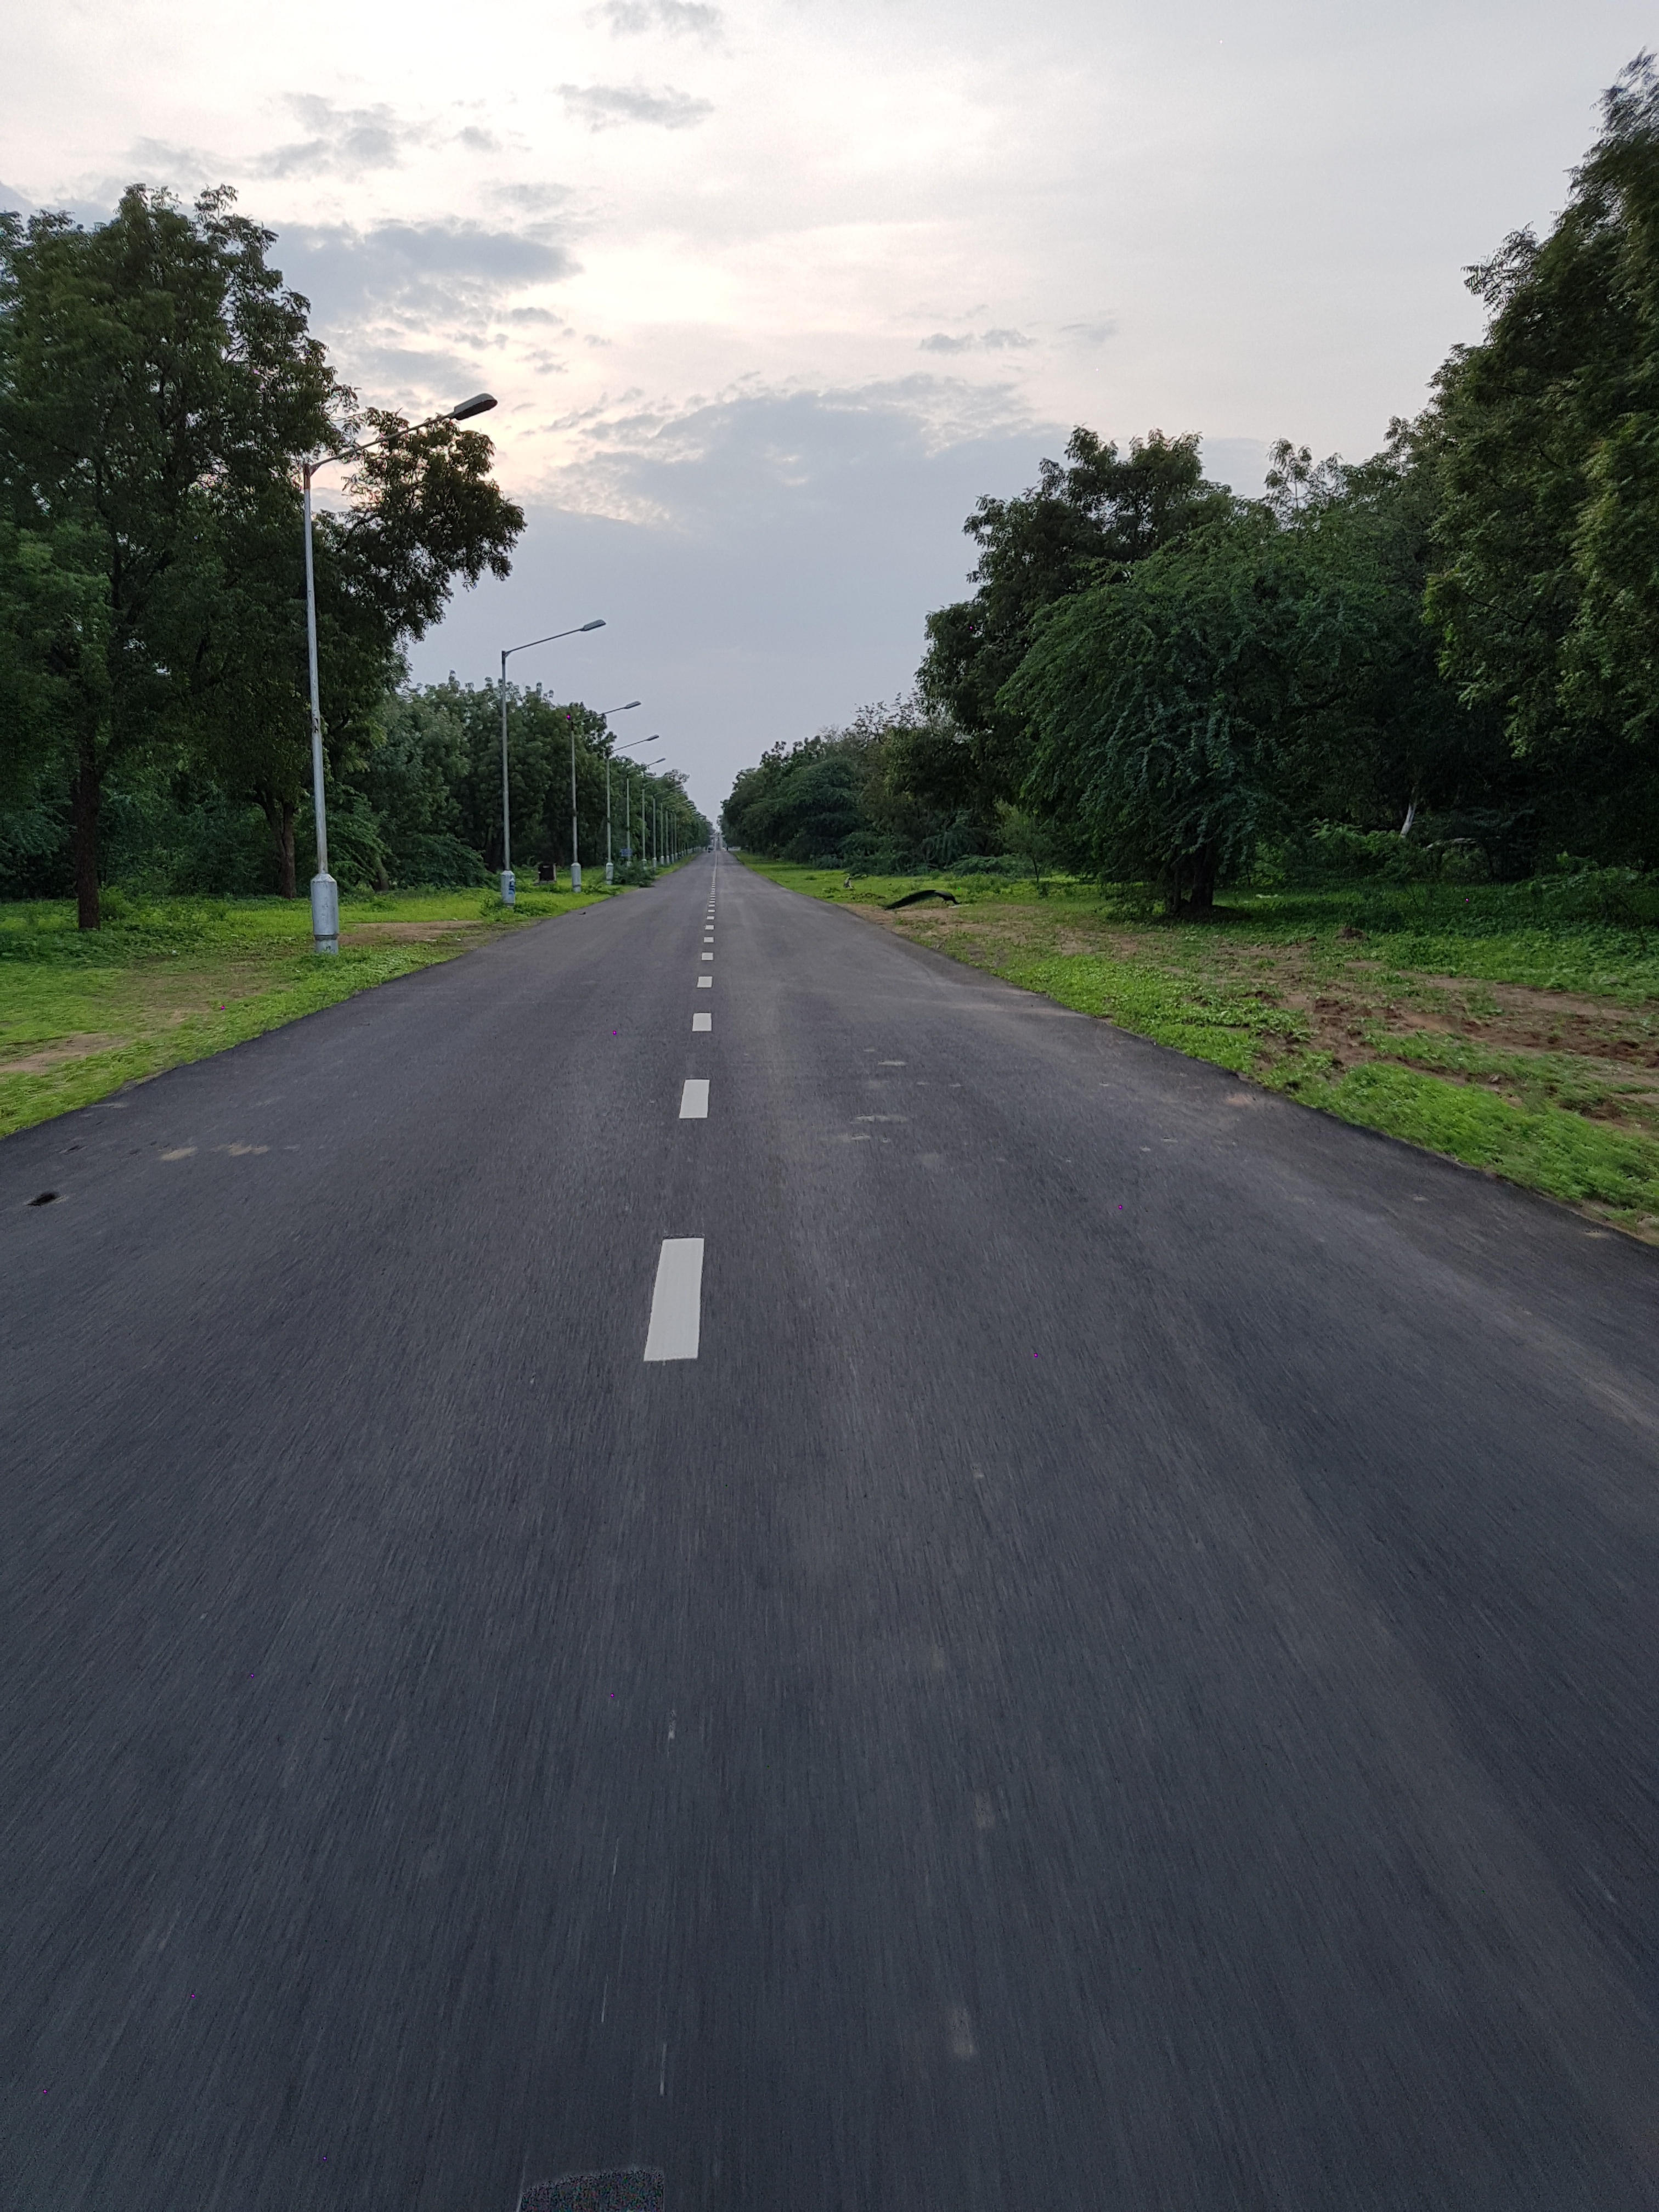
road, highway, driving, asphalt, lane, road trip, infrastructure, road surface, nonbuilding structure